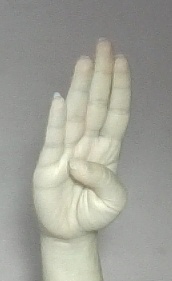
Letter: kaaf